1914 North East Derbyshire by-election

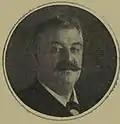
Harvey

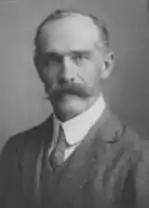
Houfton

When the council of the Derbyshire Miners met they decided to overturn the executive's preference for Hall and voted to nominate Martin. Mather however remained in control as election agent. Mather met with the Labour party who insisted that Martin be made to sign the constitution of the Labour party. Under pressure Martin agreed which meant he subsequently would stand as a Labour party candidate rather than as a Liberal.